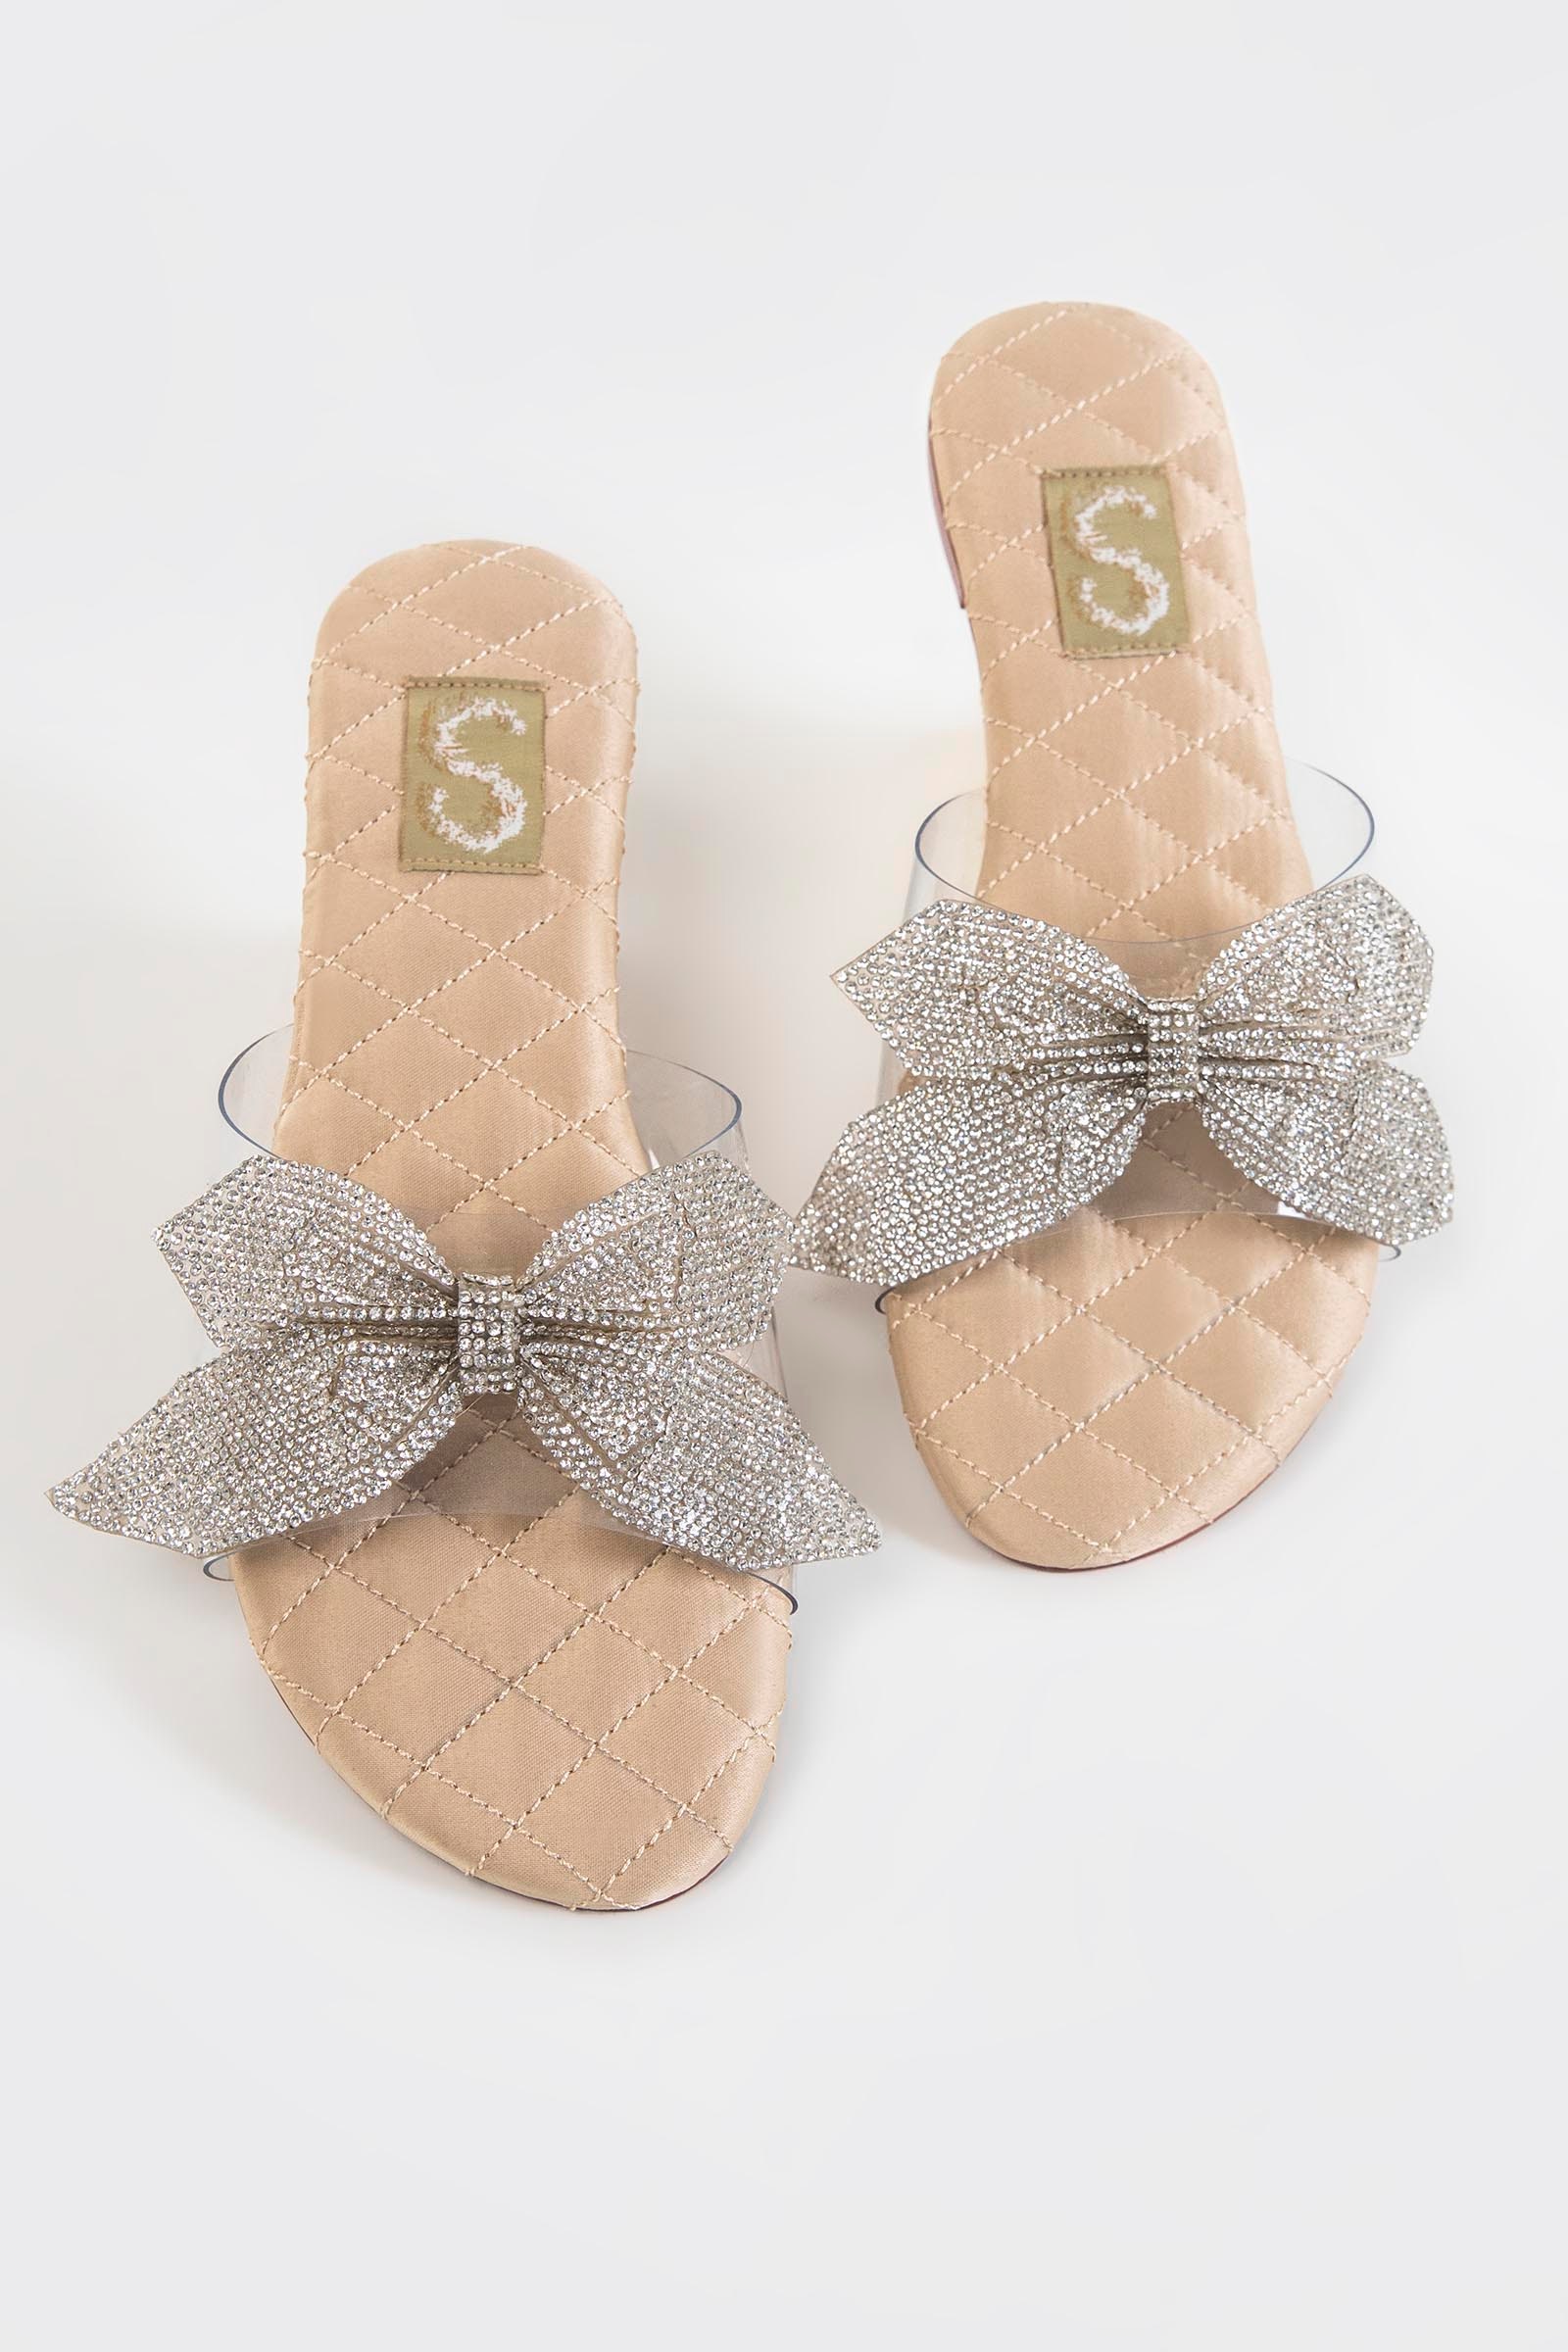
beige silver glitter bow slide sandal